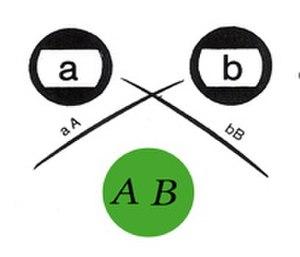
L'immunodiffusion double est une technique immunologique utilisée dans la détection, l'identification et la quantification d'anticorps et d'antigènes, comme les immunoglobulines et les antigènes nucléaires. Cette technique est nommée d'après Örjan Ouchterlony, un physicien suédois qui a inventé le test en 1948.